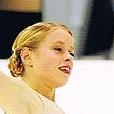
Age: 15